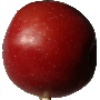
Label: braeburn_apple